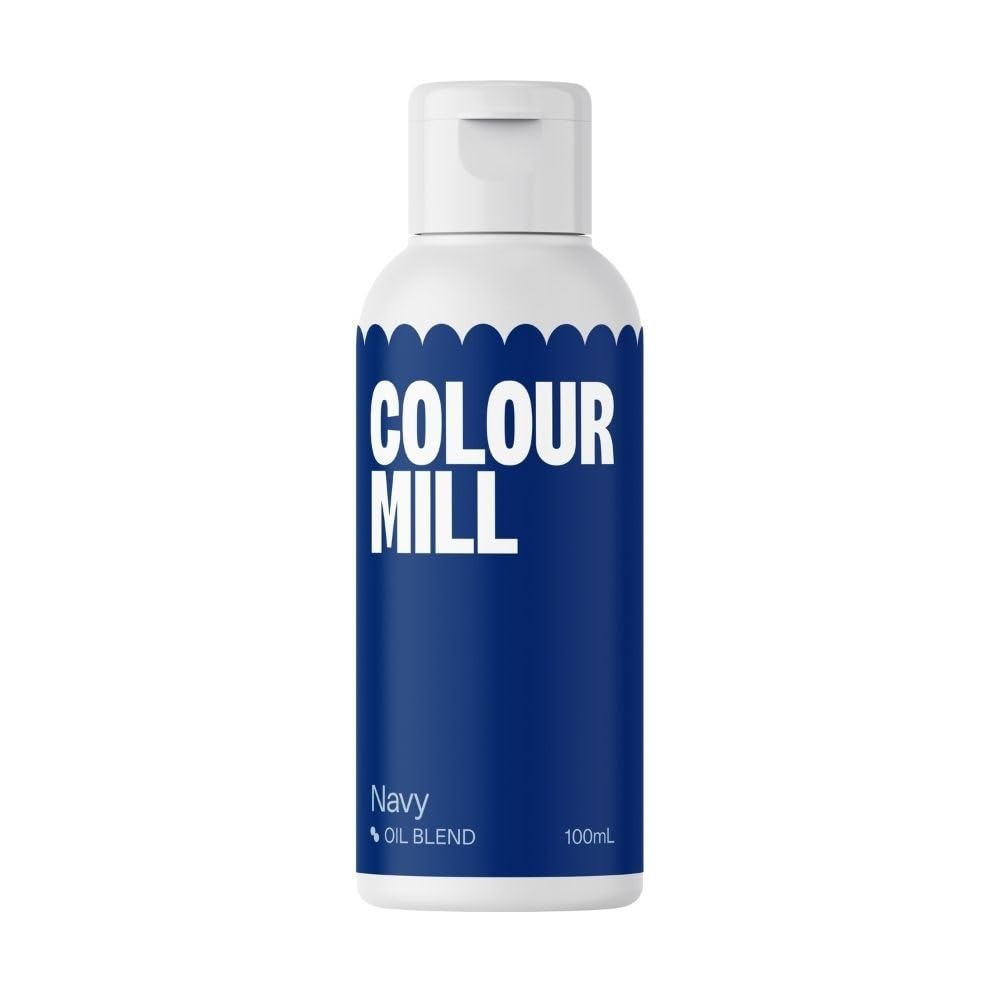
Item Name: Colour Mill Oil-Based Food Coloring, 100 Milliliters (Navy)
Bullet Point 1: Color dyed and dispersed with these oils, allowing you to achieve color rich & vibrant
Bullet Point 2: Best in buttercream, Swiss meringue, chocolate, cake batter, ganache and fondant
Bullet Point 3: Allergen free
Bullet Point 4: Vegan
Bullet Point 5: Meets food safety standards of Australian and New Zealand Food Authority
Product Description: <b>Colour Mill Oil-Based Food Coloring</b> <li>Color dyed and dispersed with these oils, allowing you to achieve color rich & vibrant <li>Best in buttercream, Swiss meringue, chocolate, cake batter, ganache and fondant <li>Allergen free <li>Vegan <li>Meets food safety standards of Australian and New Zealand Food Authority<br><br> Shake well before use.<br> Take it easy, colors will develop over time.<br> Store in a cool dry place away from sunlight.<br> <br><br> Contains glycerol, colors and lecithin. <br><br> Blended & bottled in Australia from local & imported ingredients.
Value: 3.38
Unit: Fl Oz

Price: 19.845